Ryan Farquhar

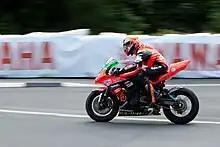
Farquhar at the 2012 Lightweight TT

The KMR Kawasaki Team's 2012 Isle of Man TT races got off to a disappointing start when both Ryan and Jamie Hamilton were forced to retire from the opening 6-lap Superbike TT race. Ryan was forced out on the third lap after experiencing handling problems from lap one onwards whilst Hamilton, on his TT race debut, had to stop on the fifth lap with suspected fuel pump problems. He took third place in the Superstock TT race. In contention for the win early on, he pushed eventual victor John McGuinness hard but an oil leak slowed him in the closing stages and he had to settle for third. It was his 11th Isle of Man TT podium in total and made up for the problems encountered in both the earlier Supersport race and Saturday's Superbike encounter.